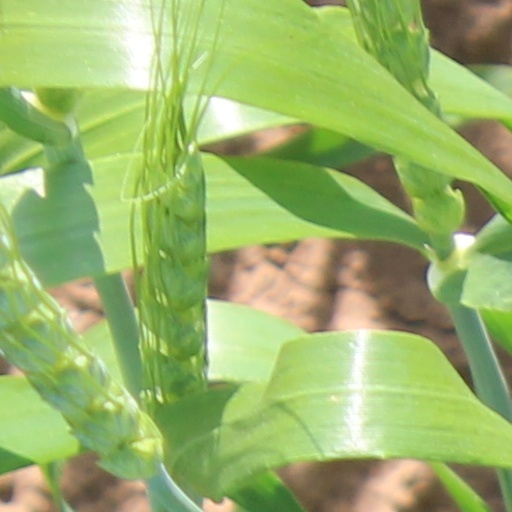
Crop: wheat